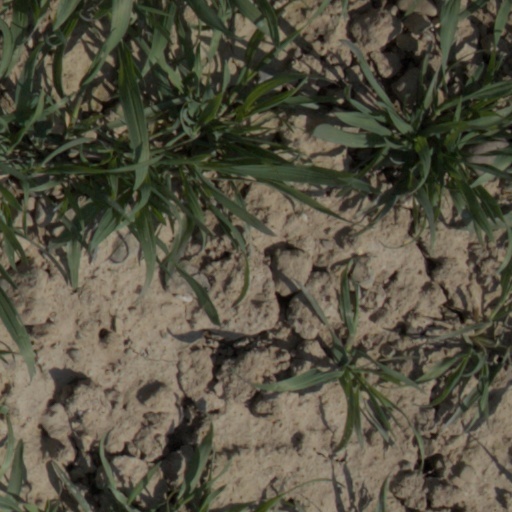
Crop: wheat